Oundle

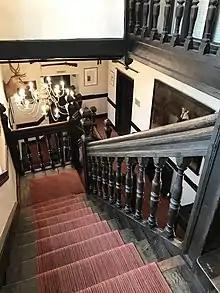
Internal View of Oak Staircase within The Talbot Hotel

The town's name origin is uncertain. It is probably an old district name, in a grammatical form suggesting a tribal name, 'the Undalas'.